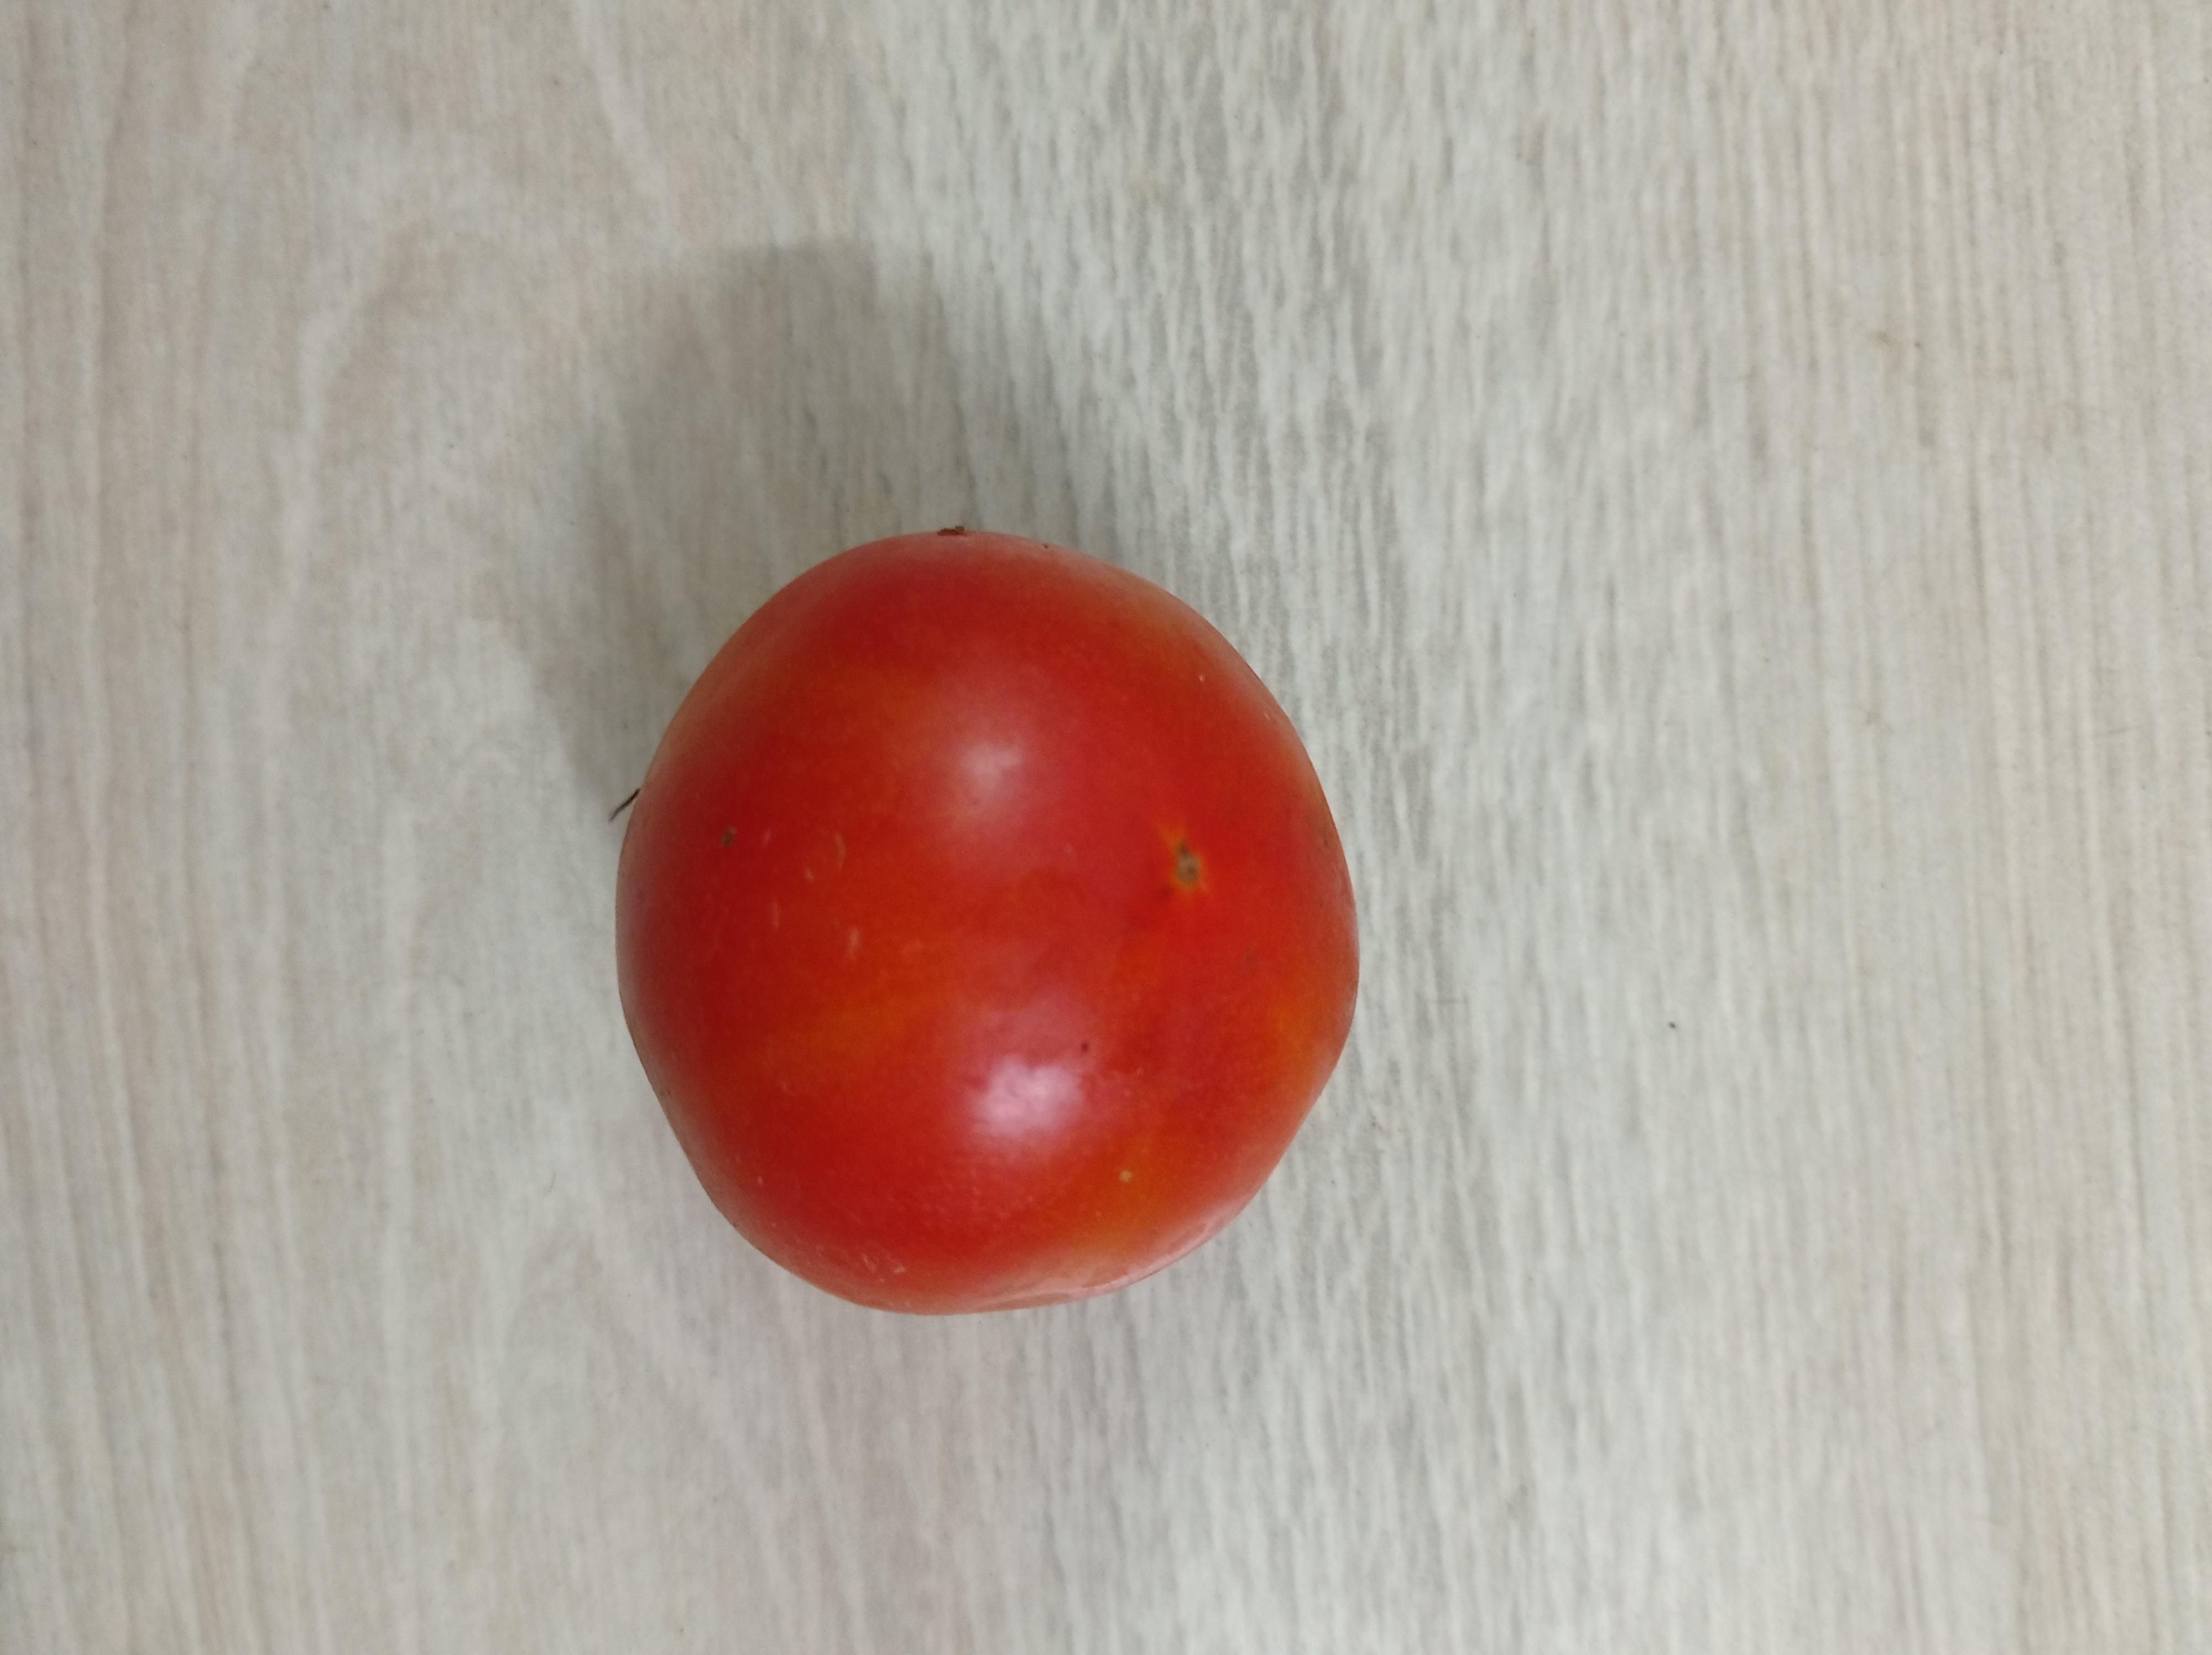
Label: Fresh